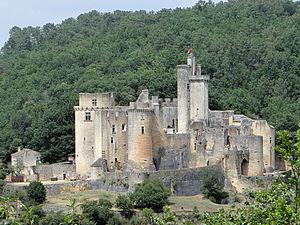
Saint-Front-sur-Lémance - Château de Bonaguil - Vue d'ensemble This building is indexed in the Base Mérimée, a database of architectural heritage maintained by the French Ministry of Culture,
Le château de Bonaguil est situé en France, sur la commune de Saint-Front-sur-Lémance en Lot-et-Garonne à la charnière du Périgord et du Quercy, mais il est la propriété de la commune de Fumel. Le château est classé monument historique par liste en 1862, la chapelle le 12 avril 1963.
La Nouvelle-Aquitaine est une région administrative française, créée par la réforme territoriale de 2015 et effective au 1ᵉʳ janvier 2016, après les élections régionales de décembre 2015.